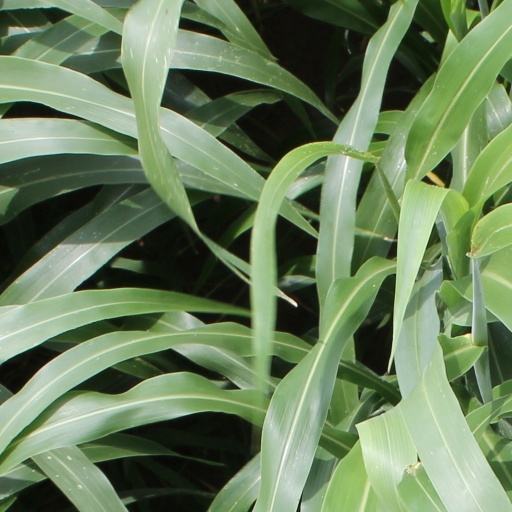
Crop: sorghum